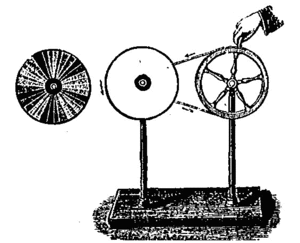
Fonctionnement d'un disque de Newton
Un disque de Newton est un disque composé de secteurs aux couleurs de l'arc-en-ciel, choisies pour qu'en rotation rapide, le disque semble gris.